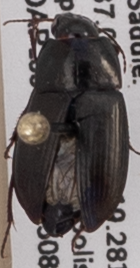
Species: Amara californica
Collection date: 2019-05-08
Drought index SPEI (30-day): -0.8
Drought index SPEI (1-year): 0.212
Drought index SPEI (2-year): -0.24